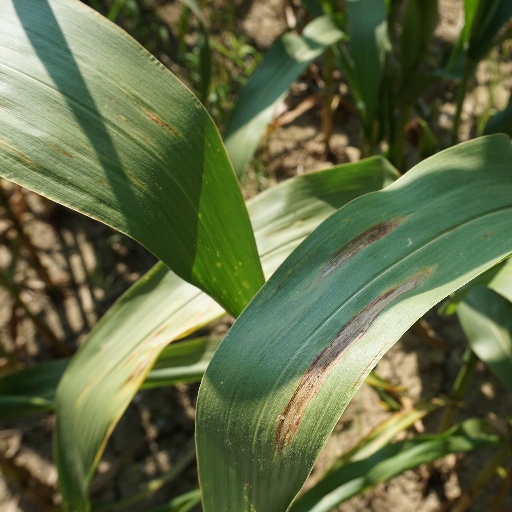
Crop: maize; corn